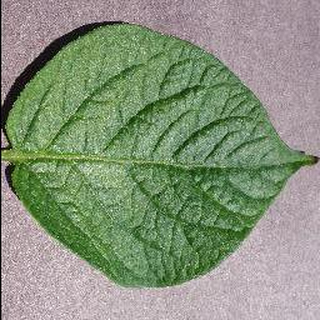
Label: healthy_potato